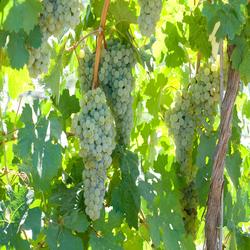
Label: Grapes